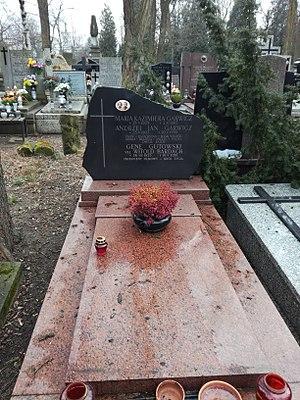
Gene Gutowski, de son vrai nom Witold Bardach, est un producteur polonais naturalisé américain, né le 26 juillet 1925 à Lviv en Pologne et mort le 10 mai 2016 à Varsovie en Pologne à l'âge de 90 ans.